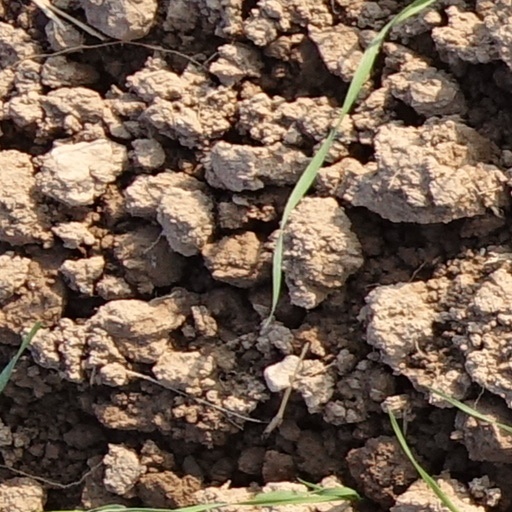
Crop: wheat